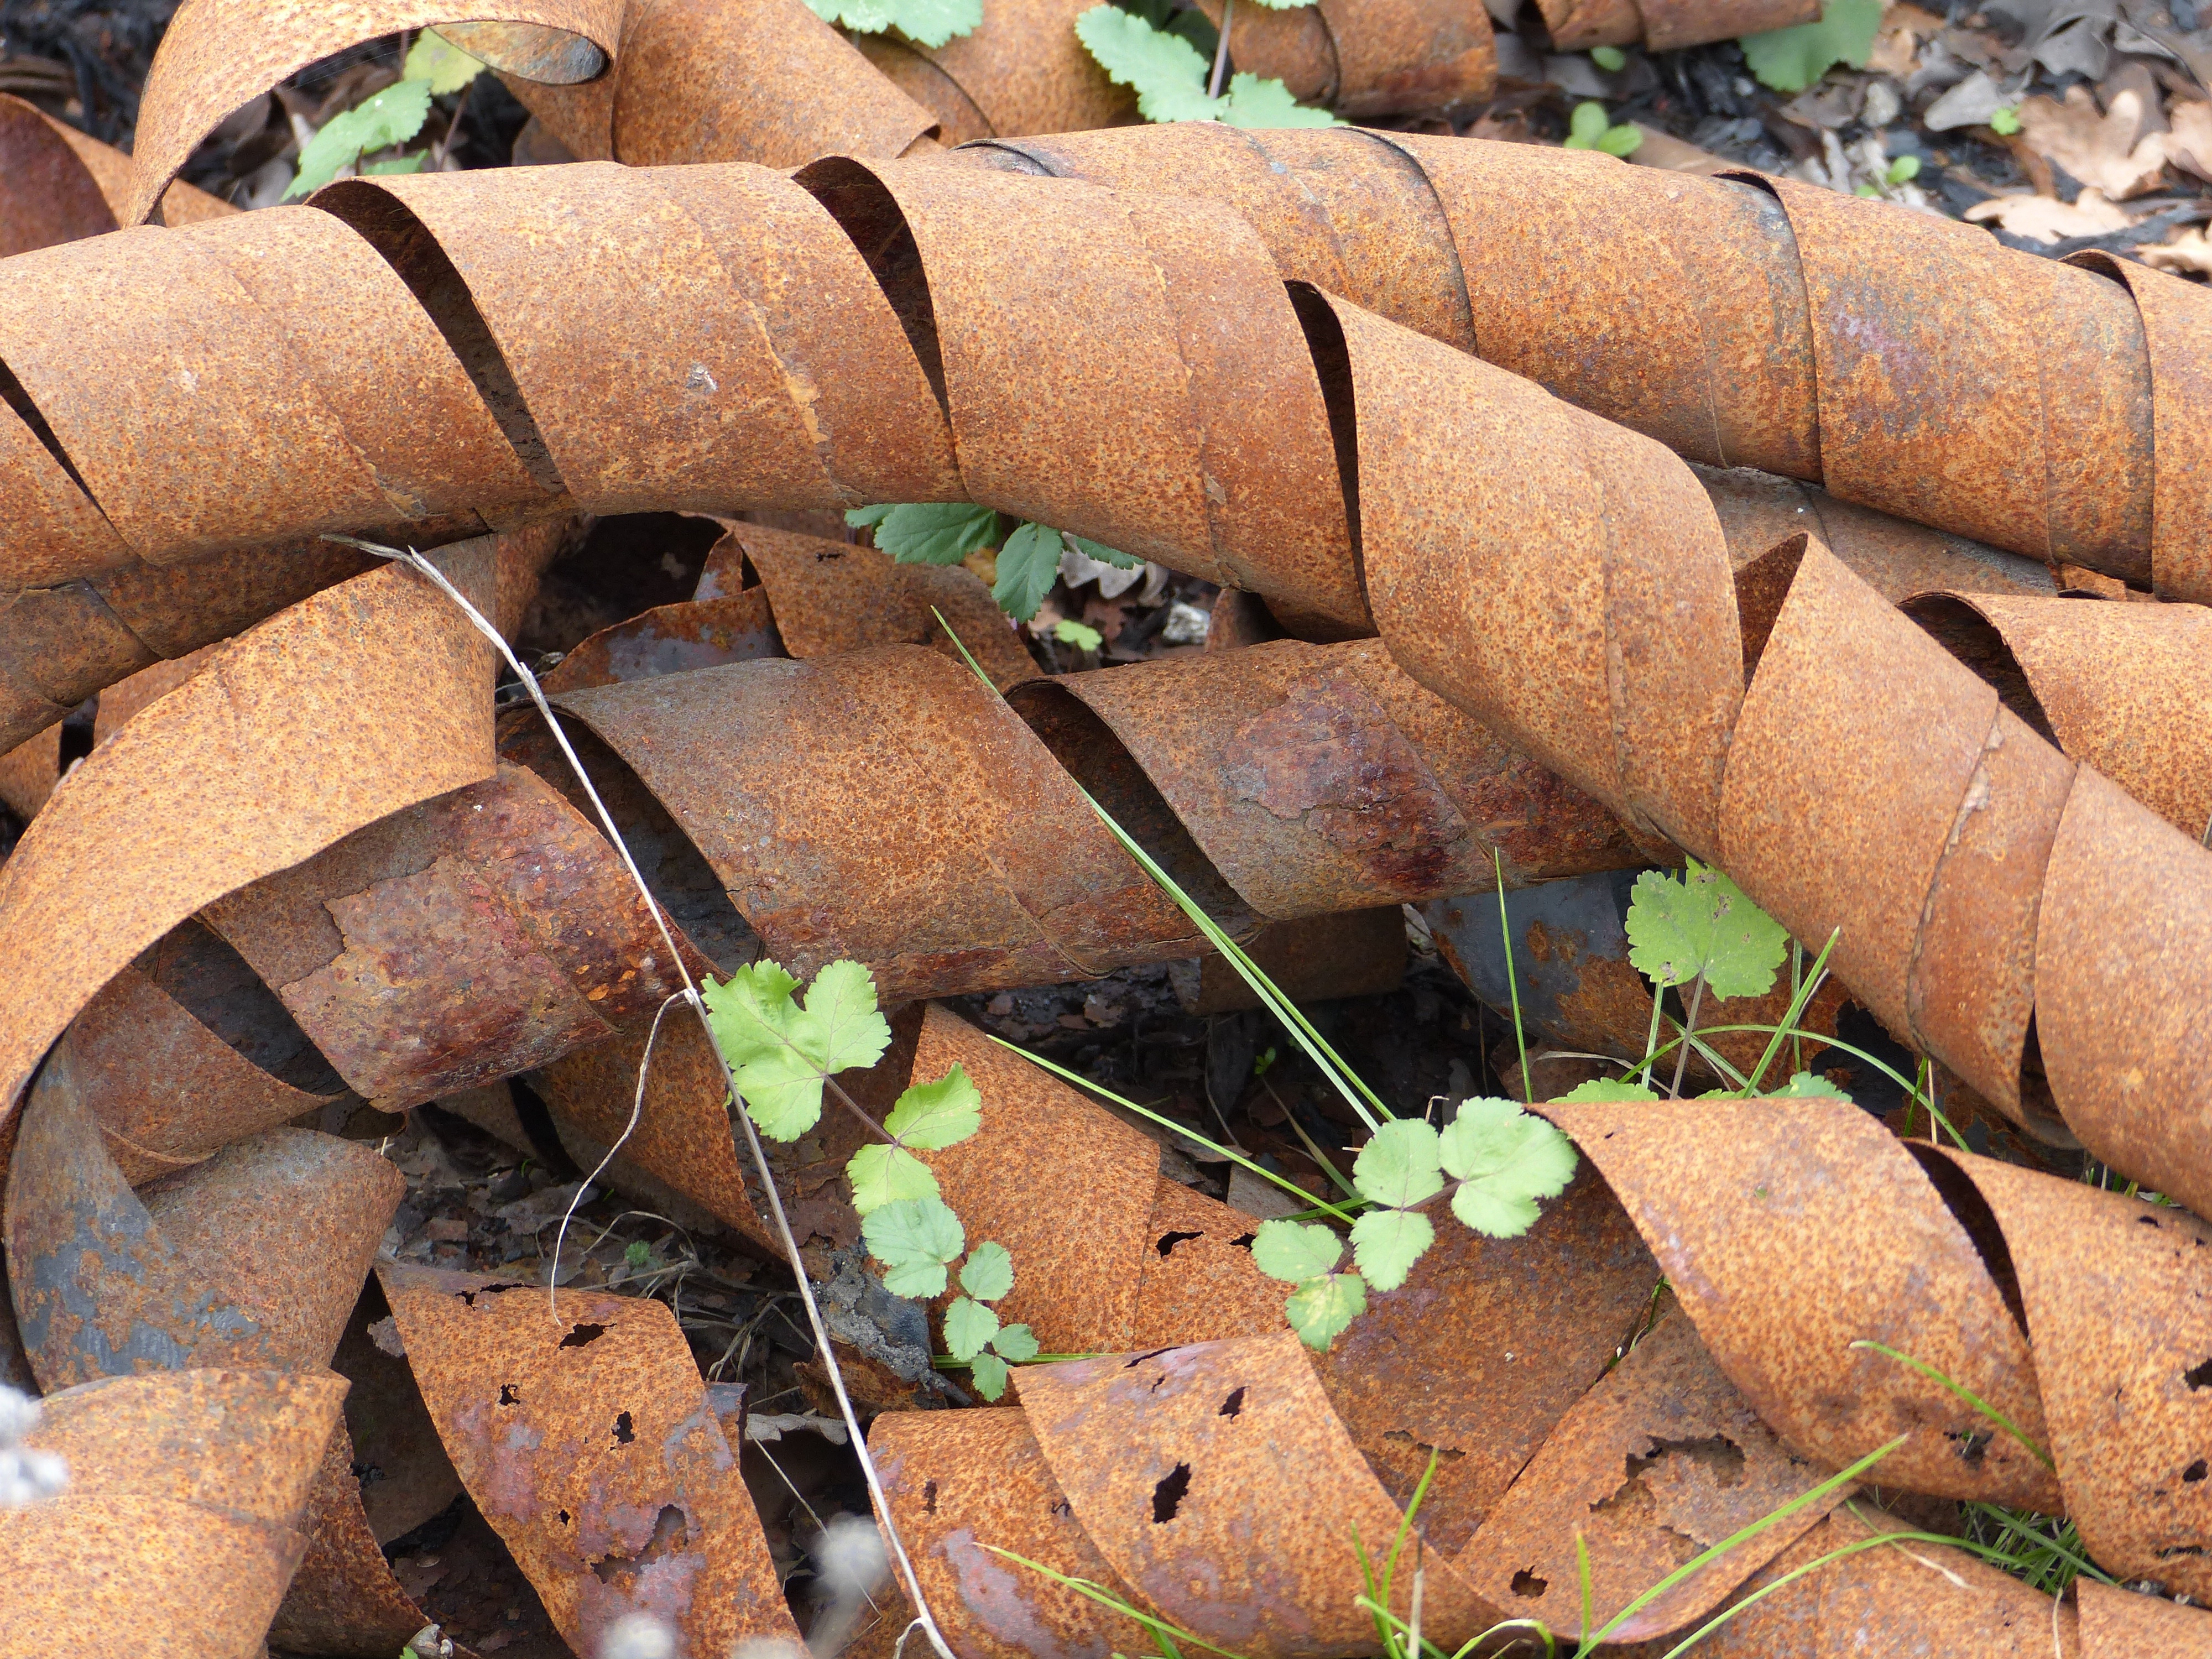
grass, rock, wood, leaf, wall, rust, autumn, metal, soil, brick, material, waste, springs, carving, metal waste, industrial waste